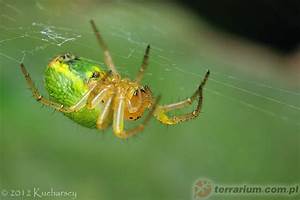
Label: spider